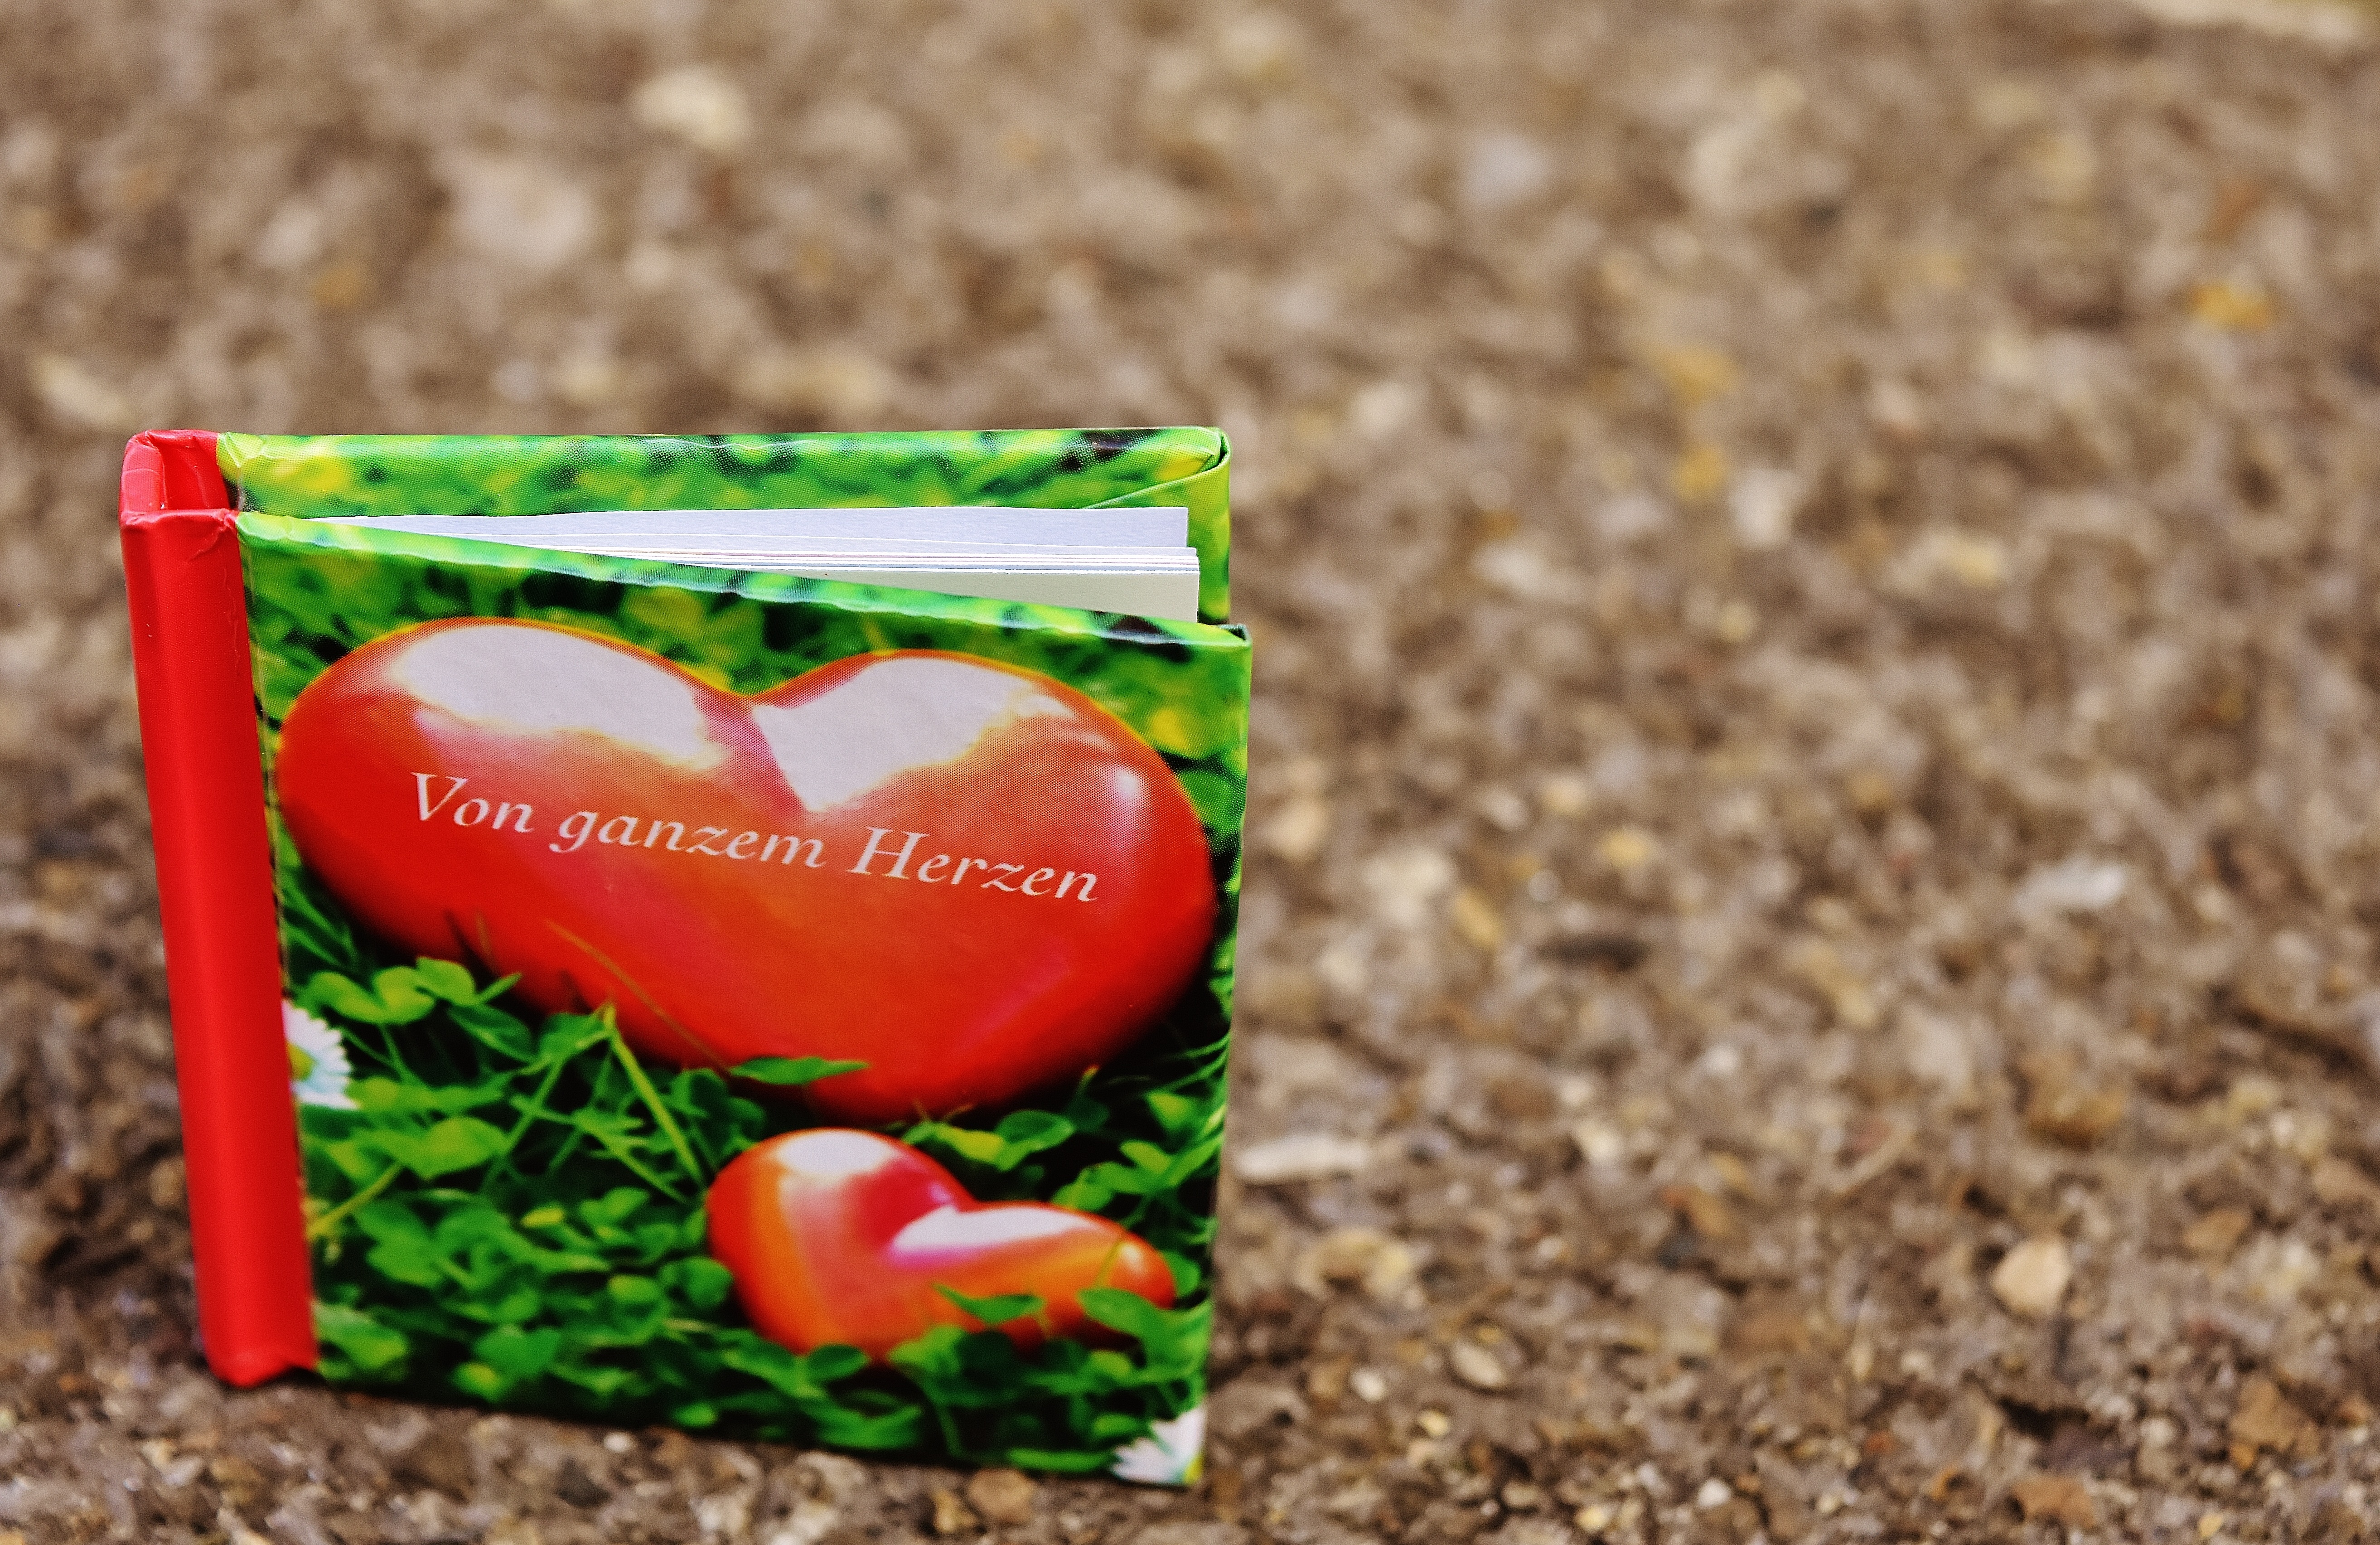
grass, book, plant, flower, food, produce, vegetable, soil, friendship, affection, friends, beautiful, wishes, greeting, greeting card, flowering plant, land plant, rather